Canadian war cemeteries

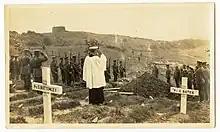
Burial of Private Robert Whitehead (1896–1916), Canadian Infantry, Canadian Expeditionary Force, 95th Battalion, at Shorncliffe Military Cemetery

Canadian war cemeteries are sites for the burial of Canadian military personnel who died in conflicts since Canadian Confederation in 1867. Most of the graves are for the dead in the First and Second World Wars. But, some are for conflicts since 1945.